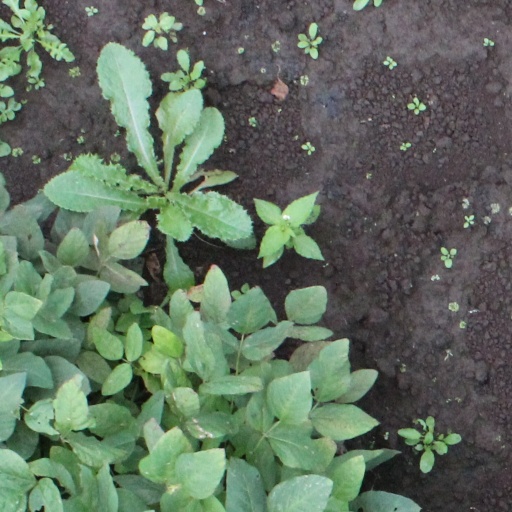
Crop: soybean